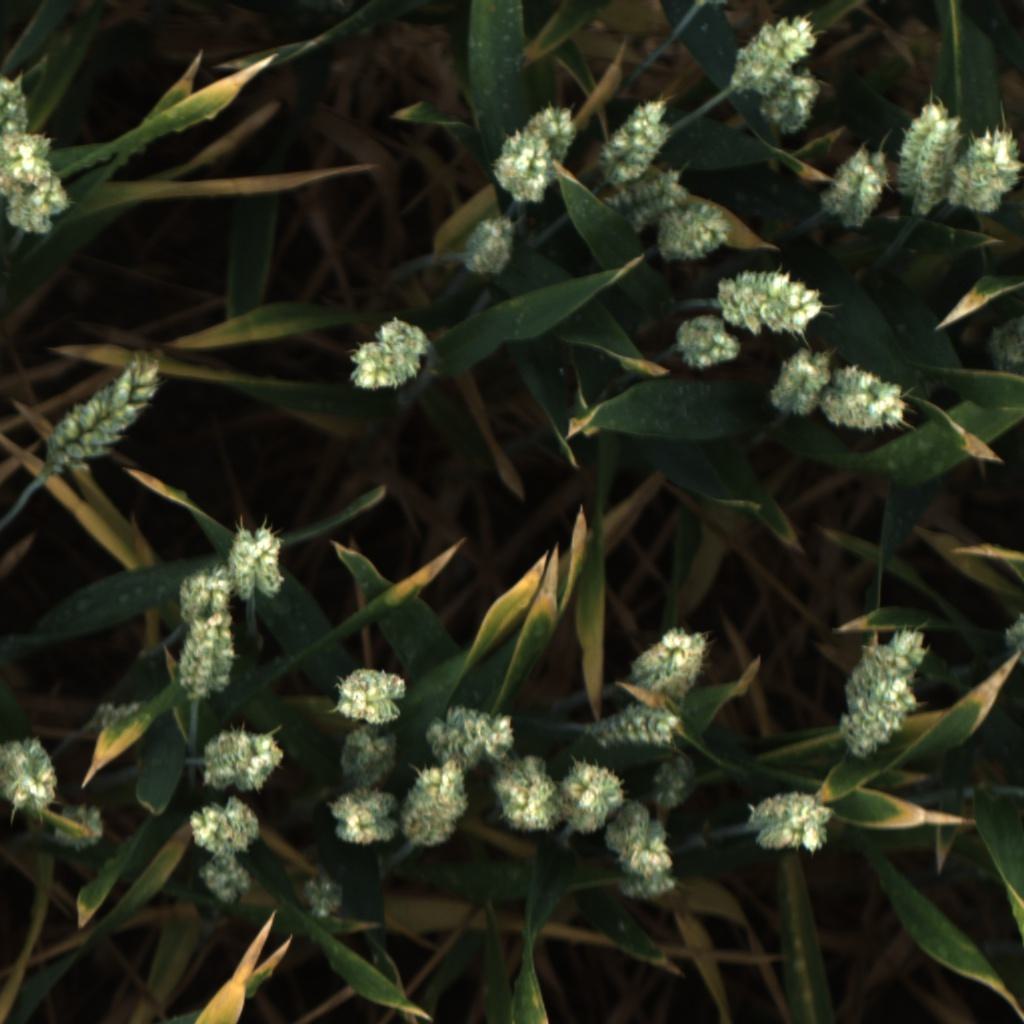
Country: UK
Location: Rothamsted
Wheat development stage: Filling - Ripening